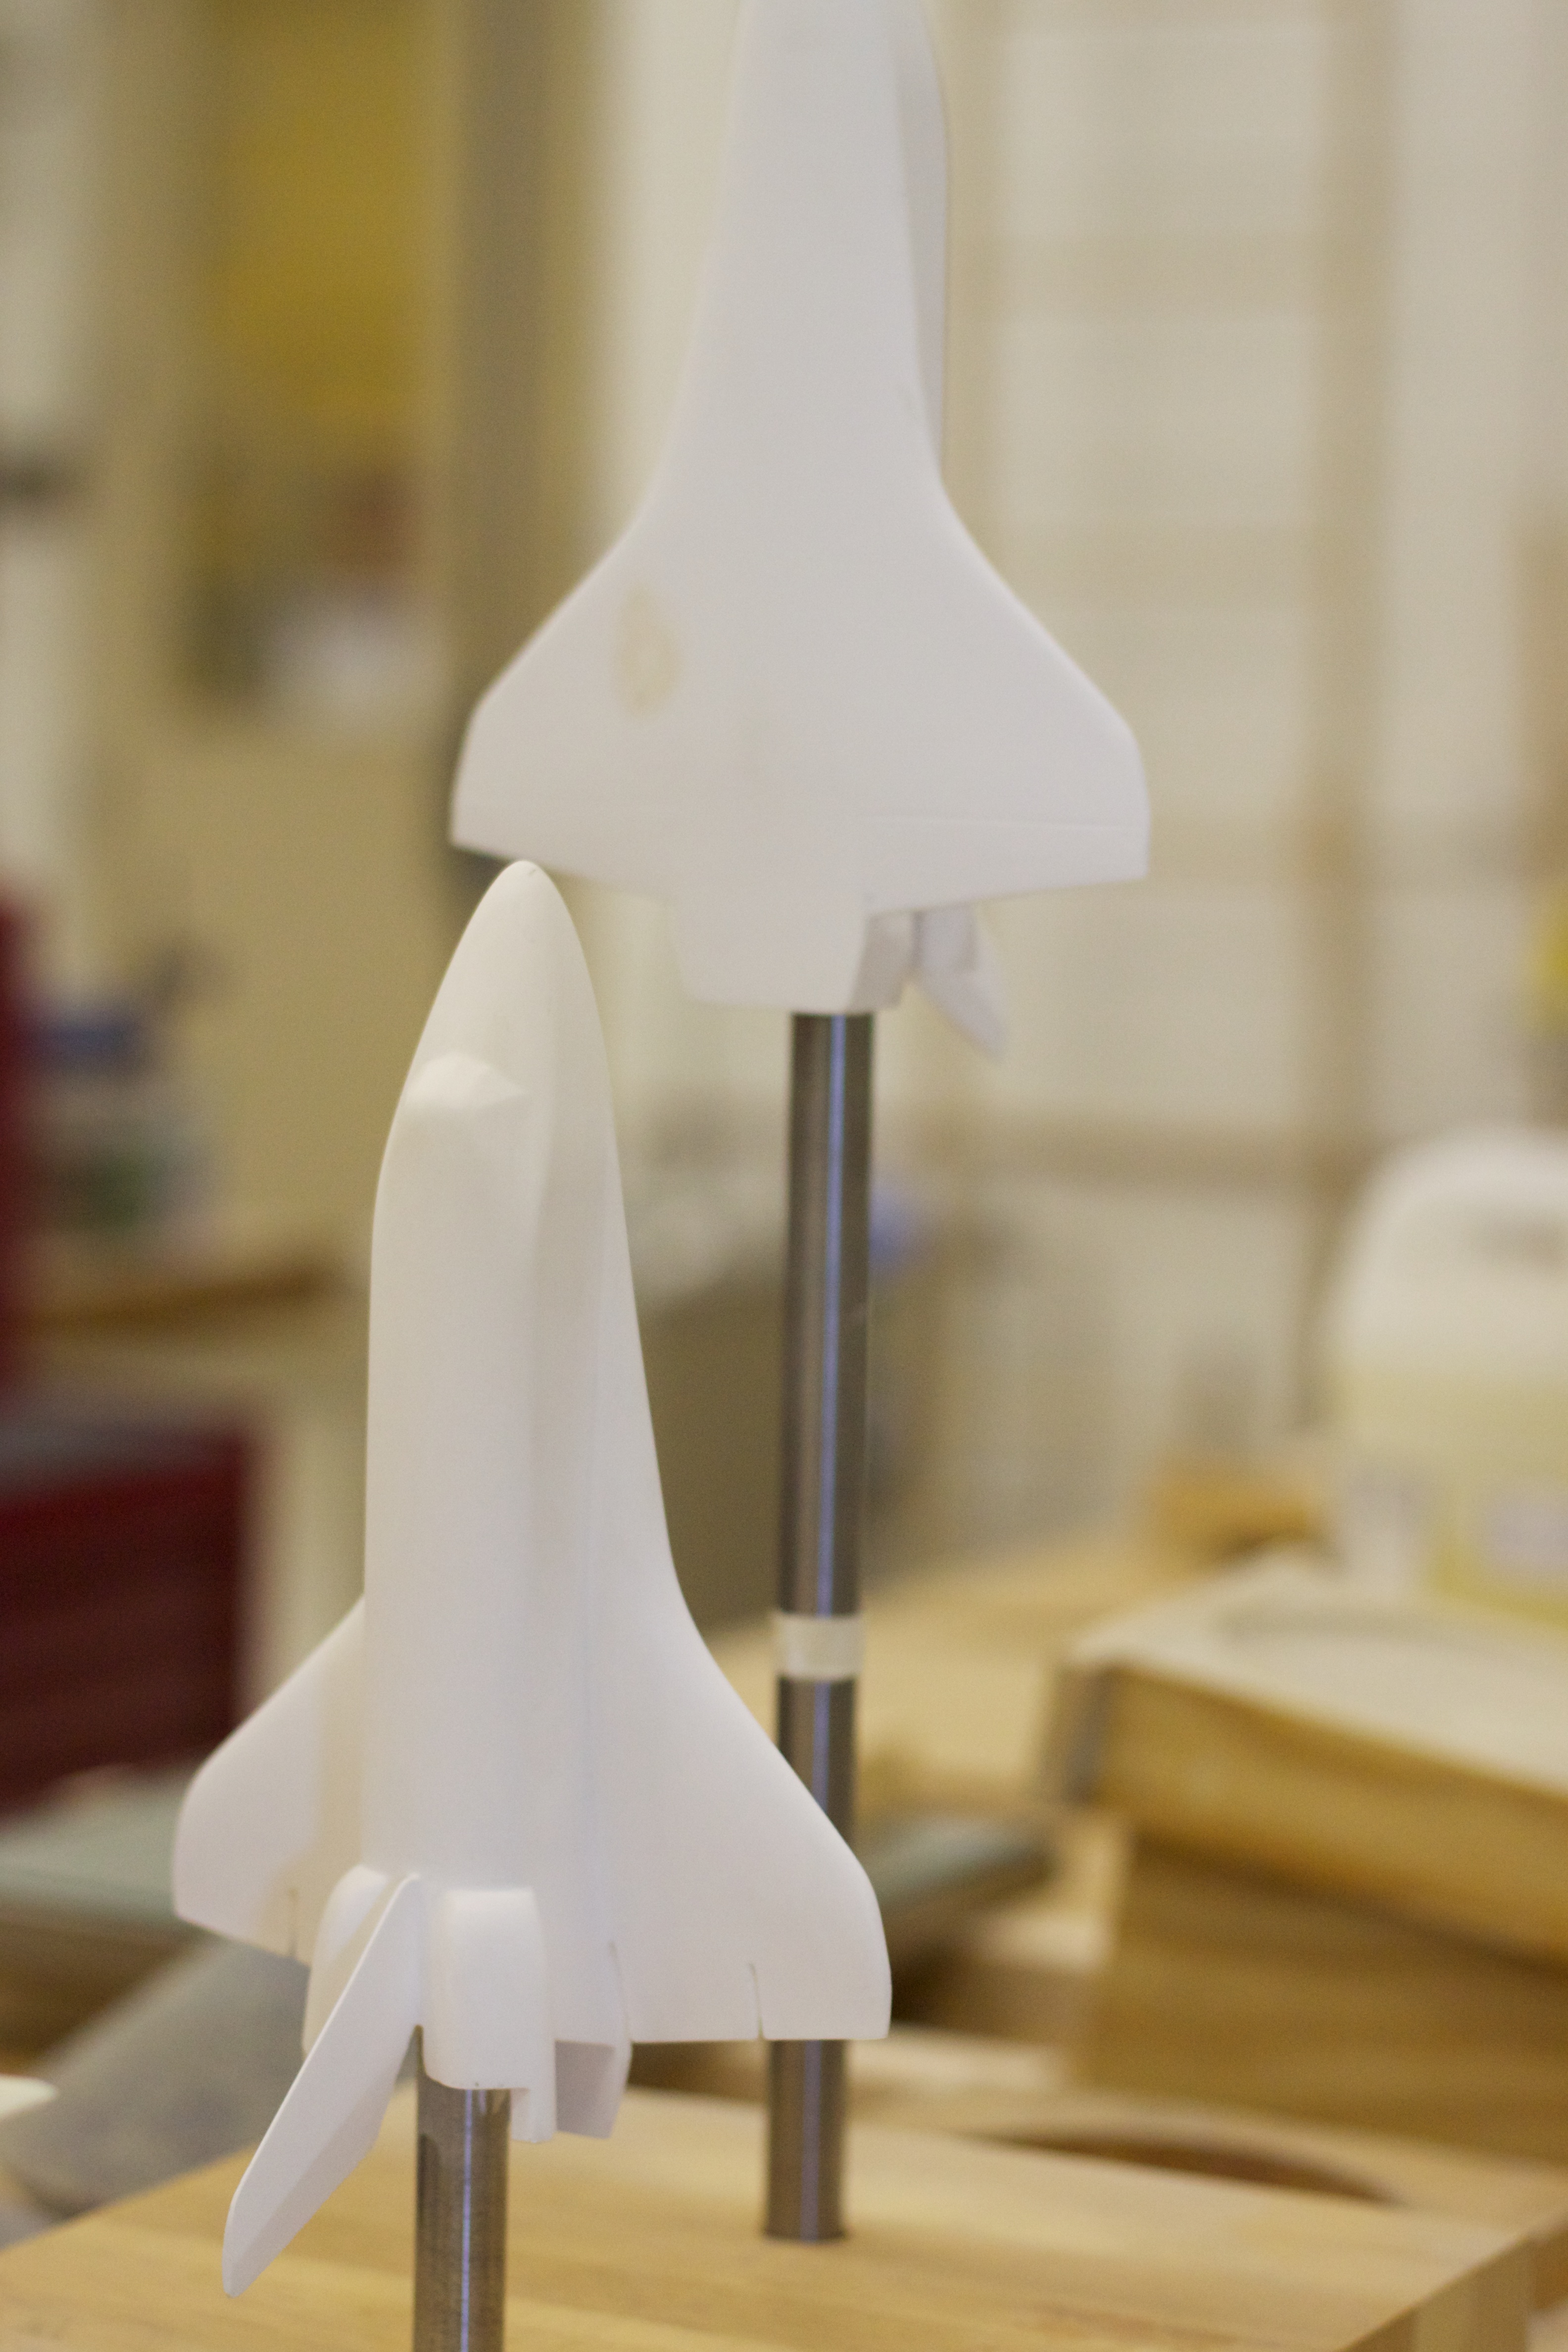
table, wood, white, lamp, furniture, lighting, toy, nasa, interior design, sculpture, art, light fixture, langley